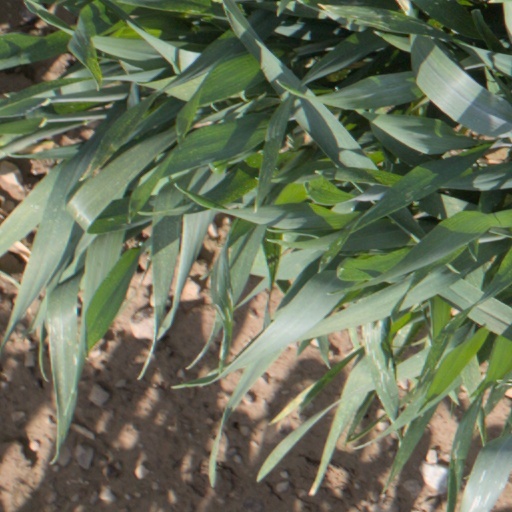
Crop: wheat